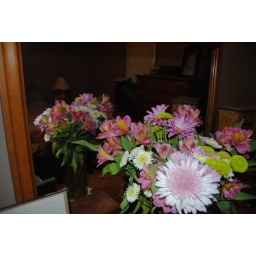
Reflection of my flower bouquet in dresser mirror